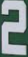
Number: 2